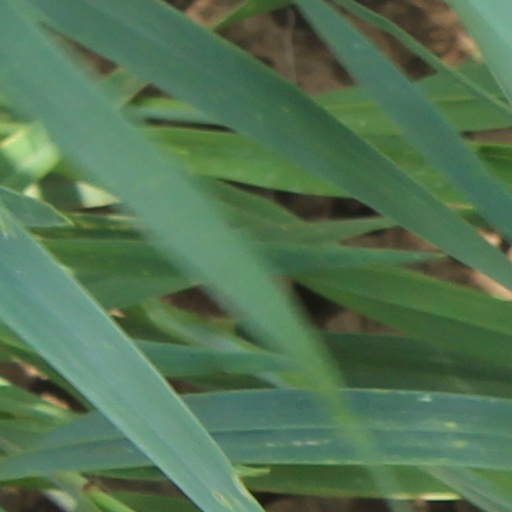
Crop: wheat